David Howard (baseball)

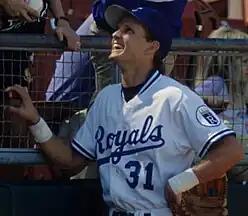
Howard with the Kansas City Royals in 1991

David Wayne Howard (born February 26, 1967) is an American professional baseball scout and former Major League Baseball player. He was a utilityman who played in the majors from through for the Kansas City Royals (1991–97) and St. Louis Cardinals (1998–99). Listed at 6 feet (1.8 m) and 175 lb. (80 kg), he was a switch-hitter and threw right-handed. His father, pitcher Bruce Howard, played in the big leagues during the 1960s.